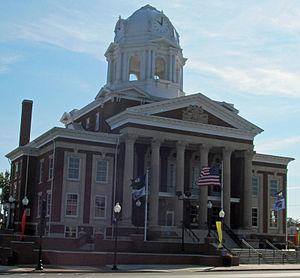
La ville de Greenville est le siège du comté de Muhlenberg, dans l’État du Kentucky, aux États-Unis. Lors du recensement de 2010, sa population était de 4 312 habitants.
Le comté de Muhlenberg est un comté de l'État du Kentucky, aux États-Unis. Fondé en 1798, il a été nommé d'après Peter Muhlenberg. Son siège est Greenville.